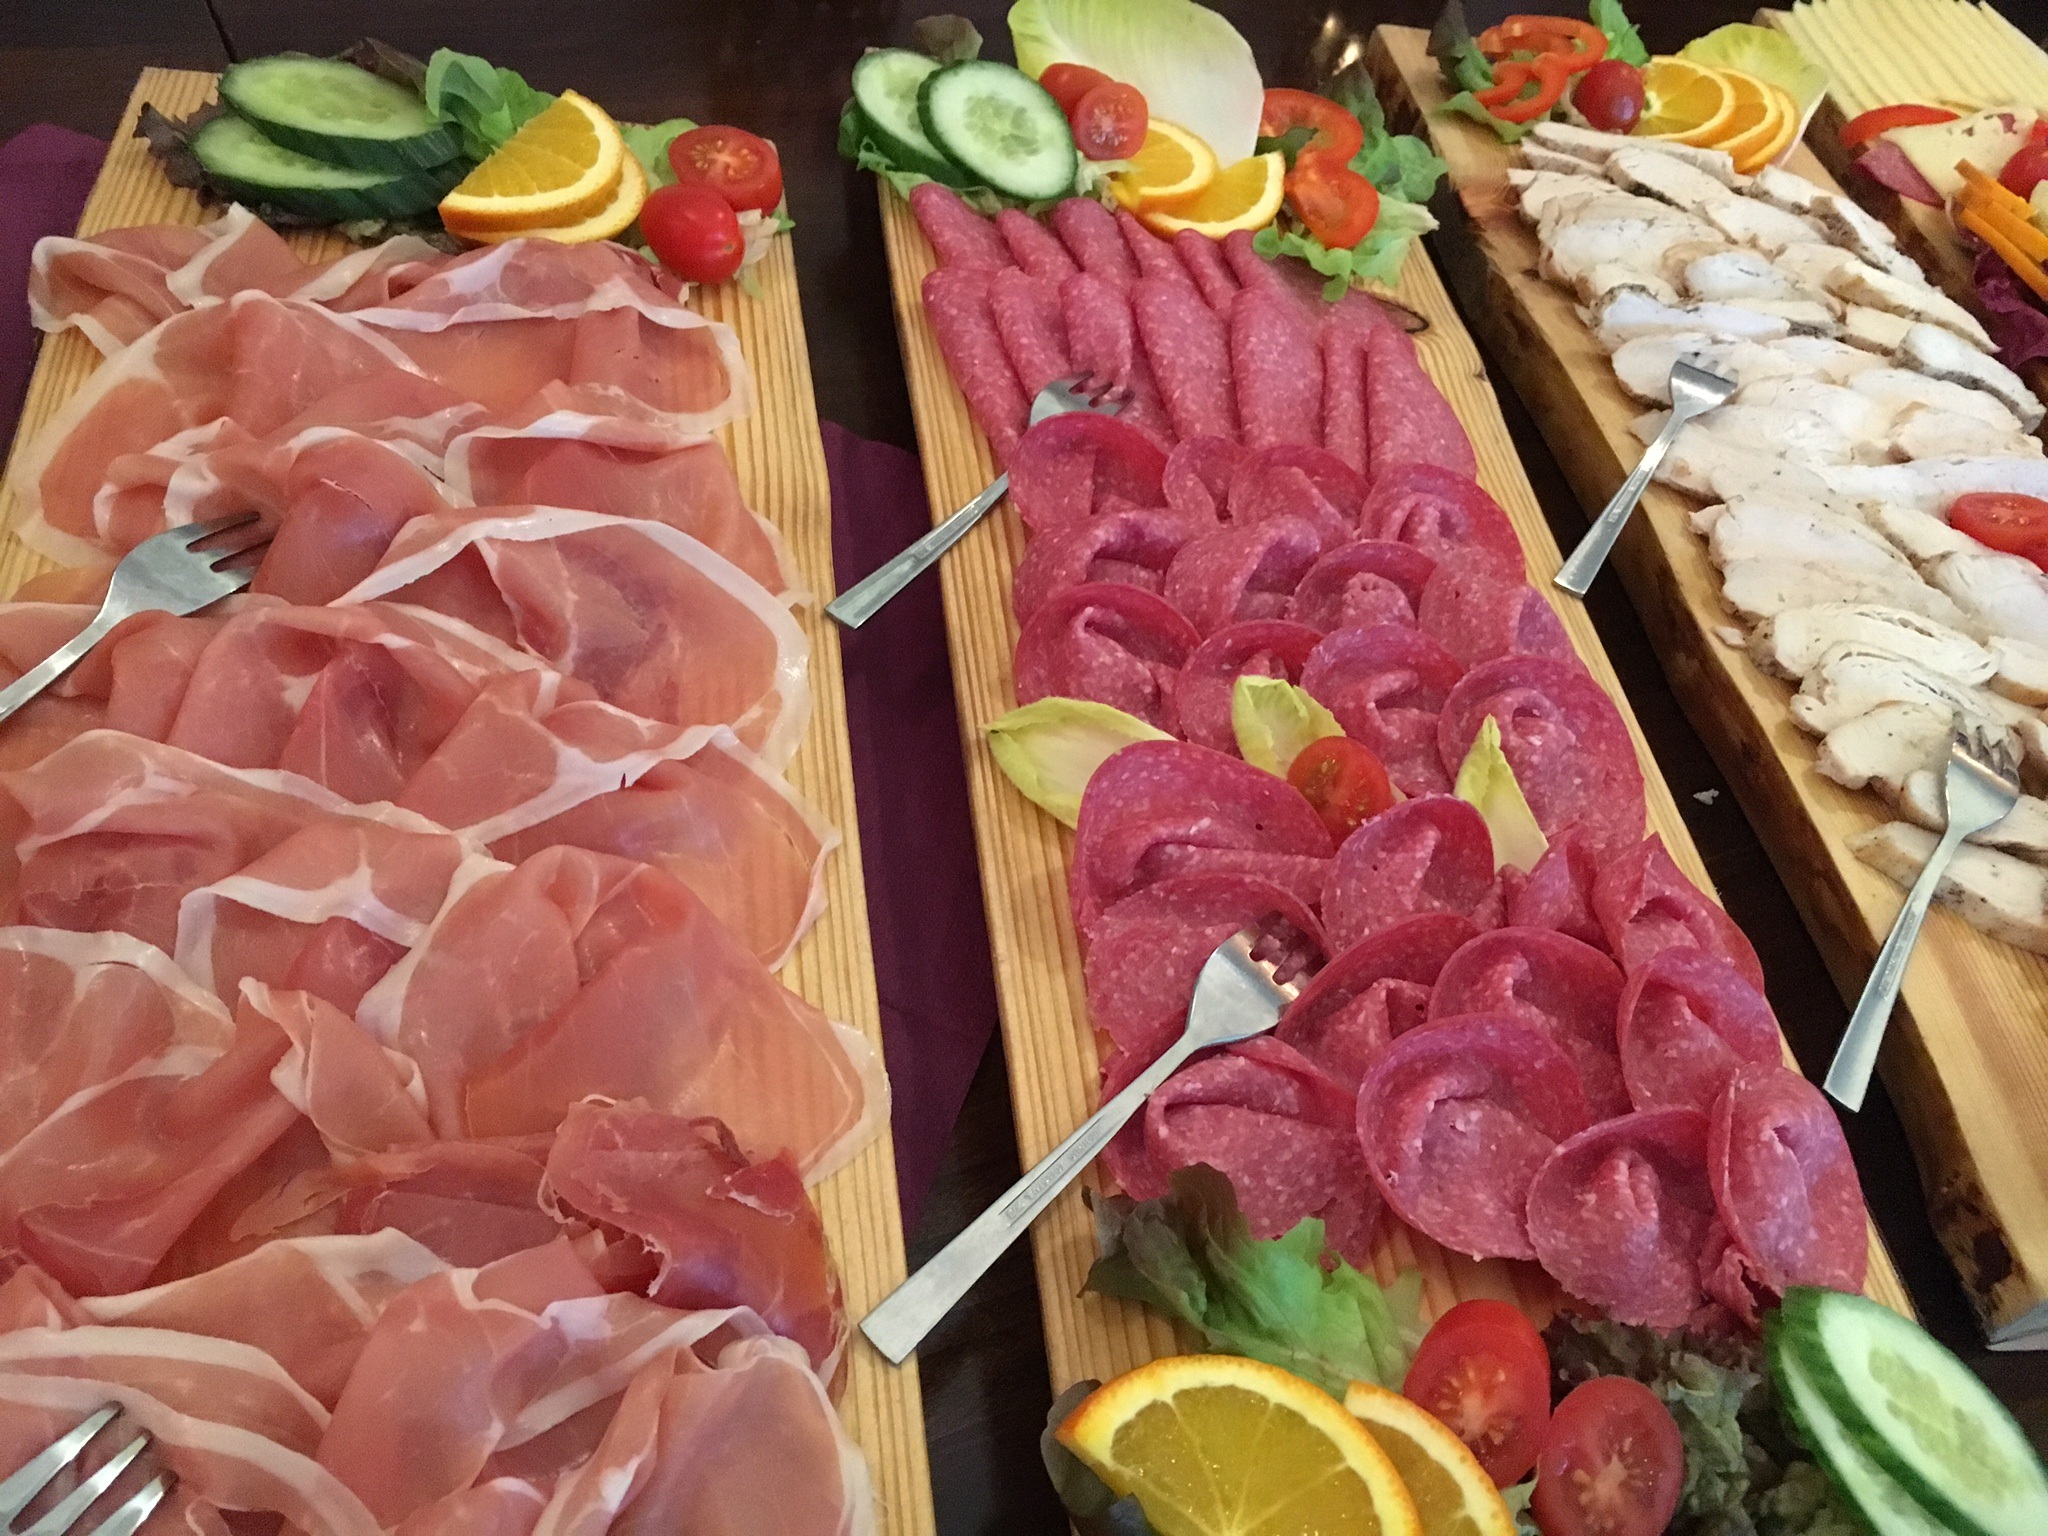
dish, meal, food, breakfast, eat, meat, cuisine, delicious, nutrition, charcuterie, animal source foods, kobe beef